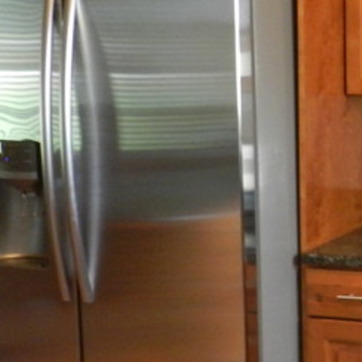
Material: metal